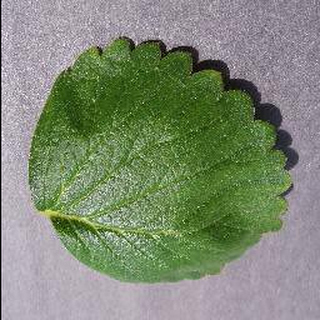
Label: healthy_strawberry